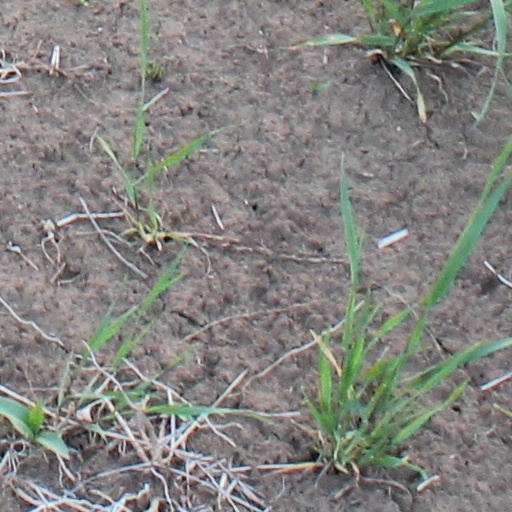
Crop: wheat